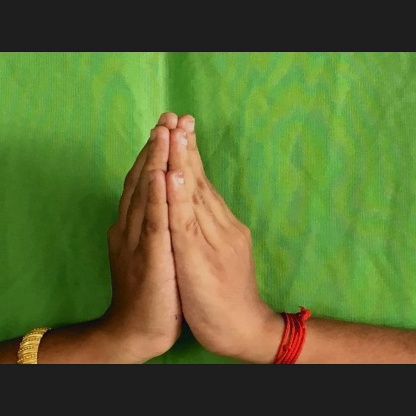
Mudra: Anjali